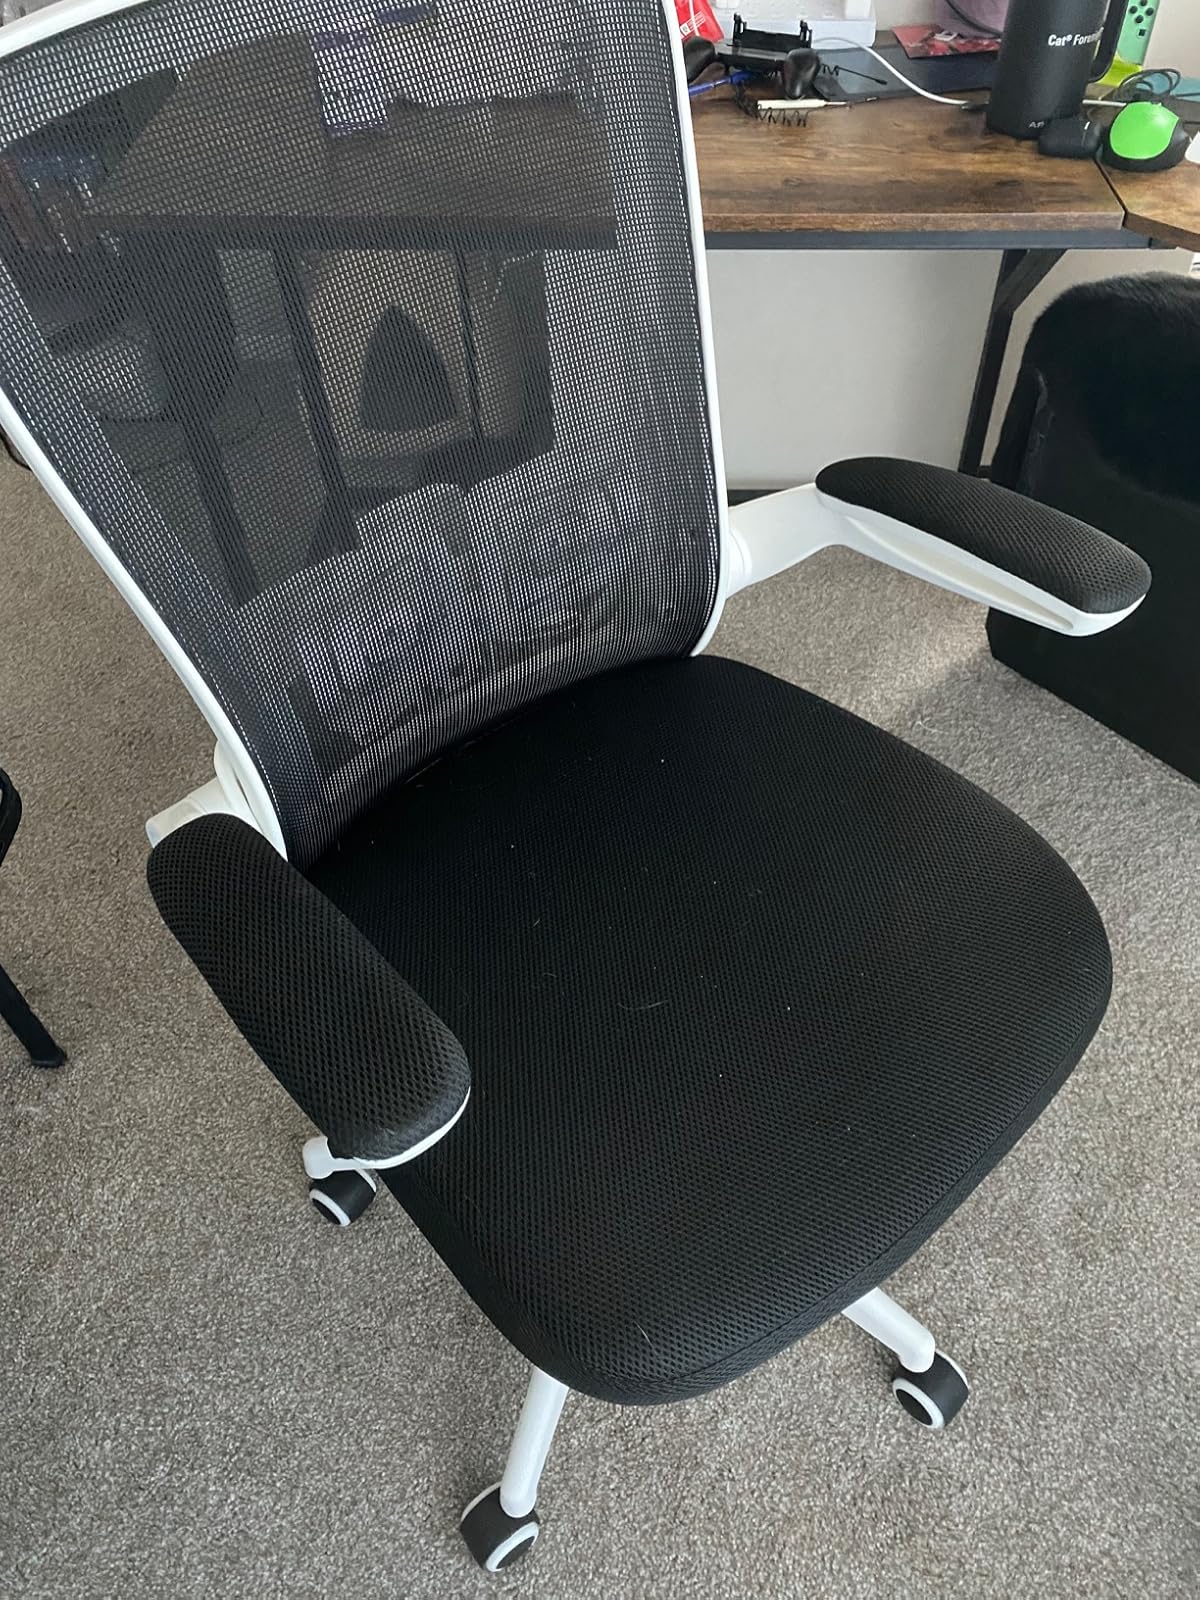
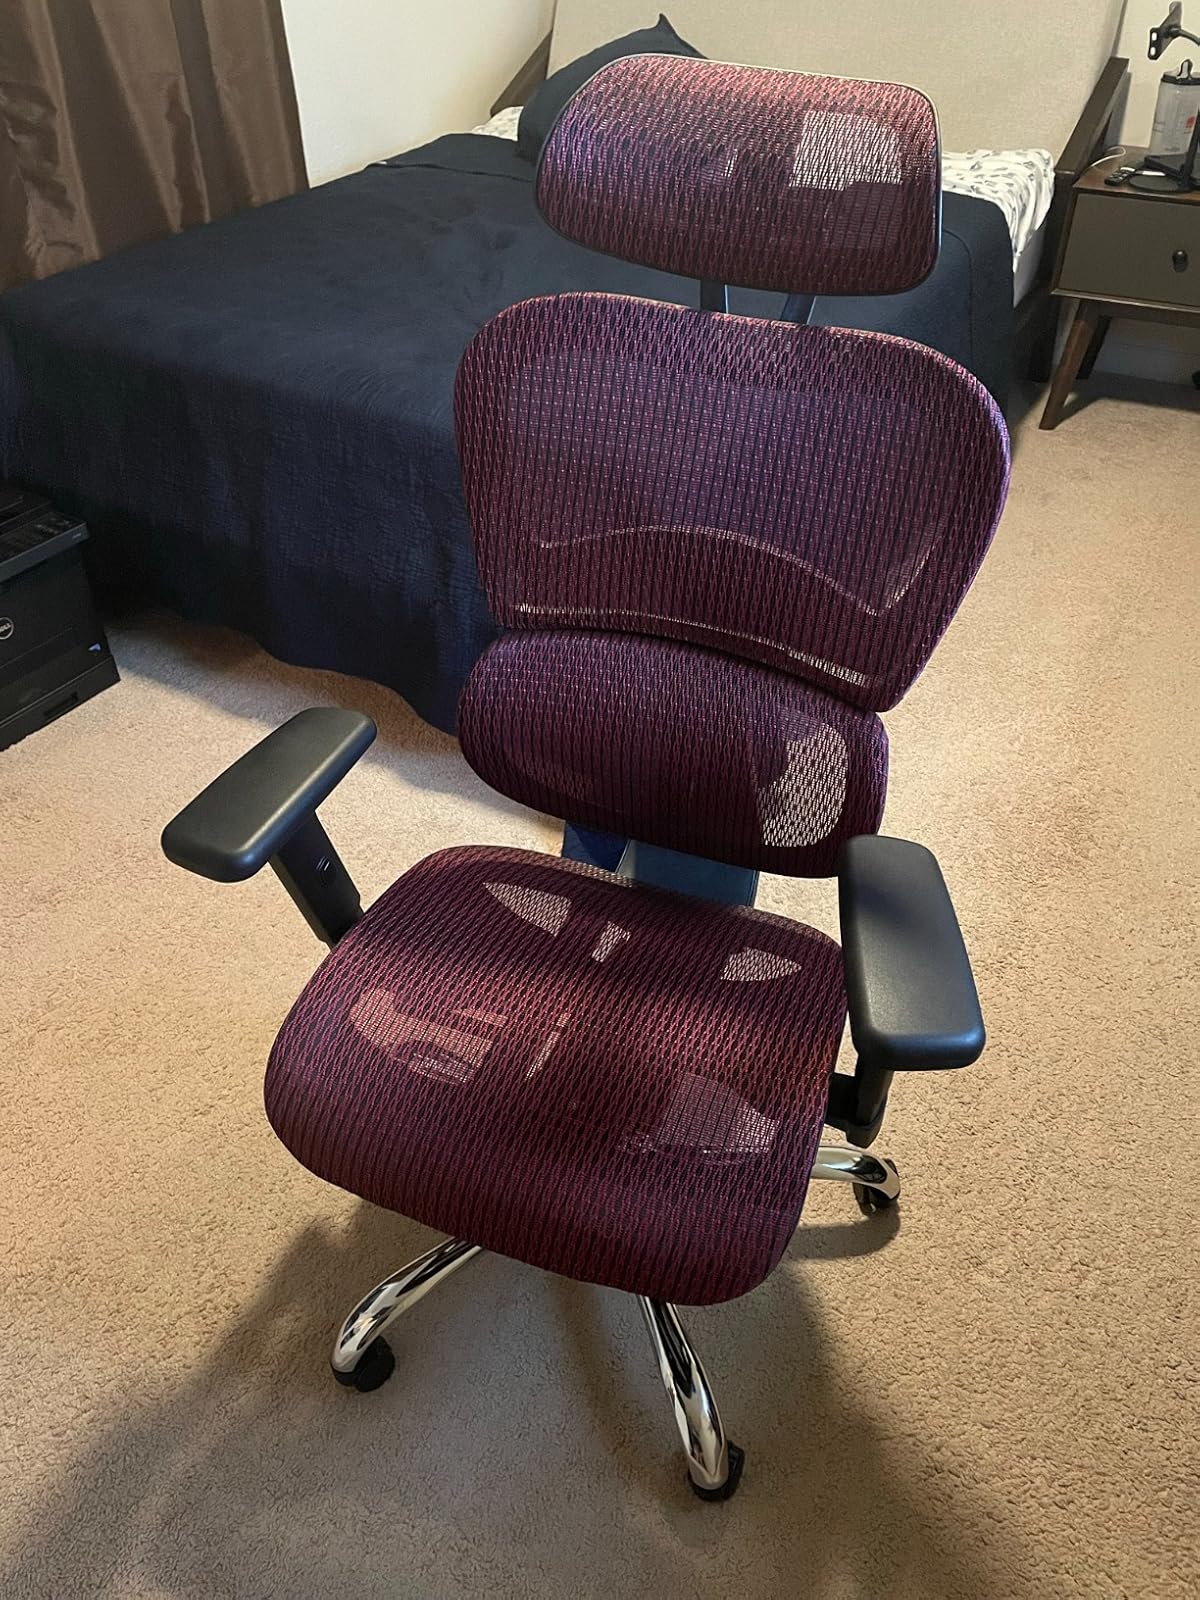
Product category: items_chair
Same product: no